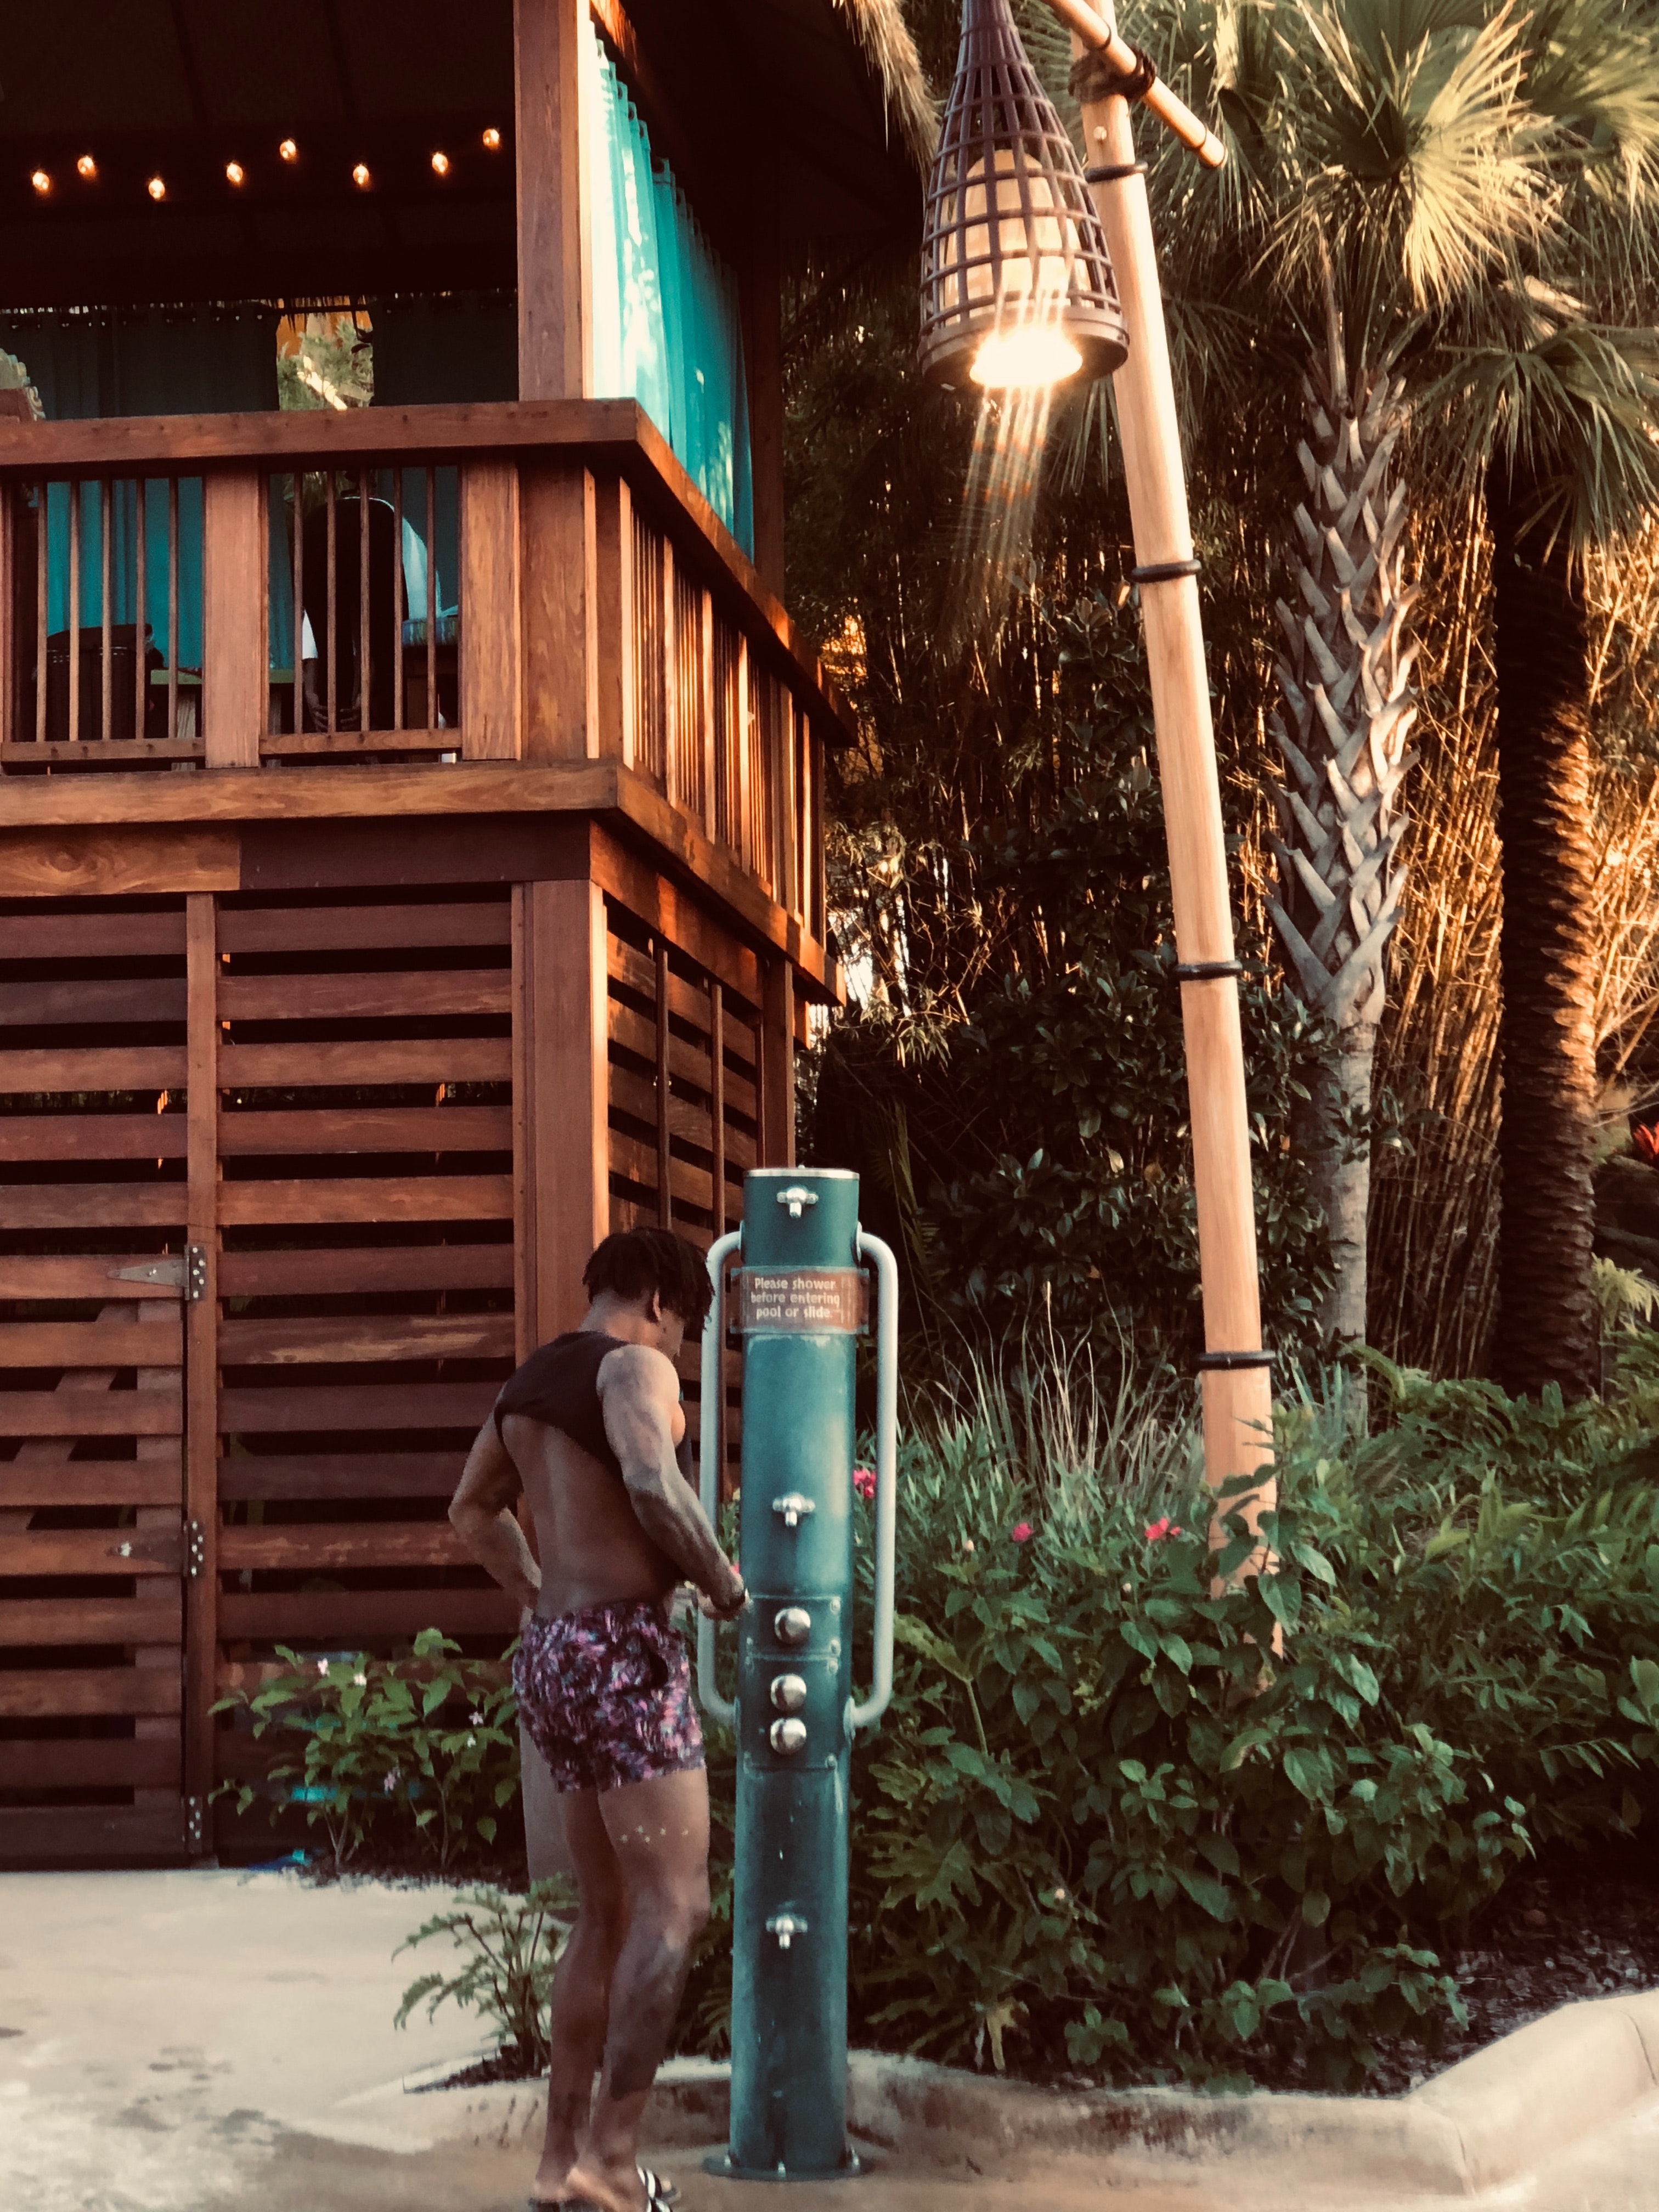
tree, fun, plant, photography, palm tree, leisure, vacation